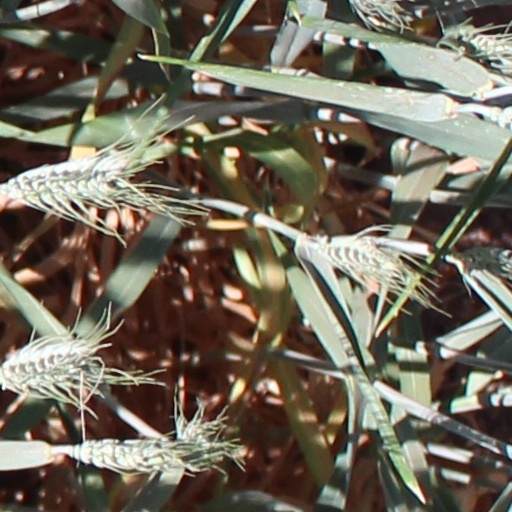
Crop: wheat